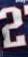
Number: 2